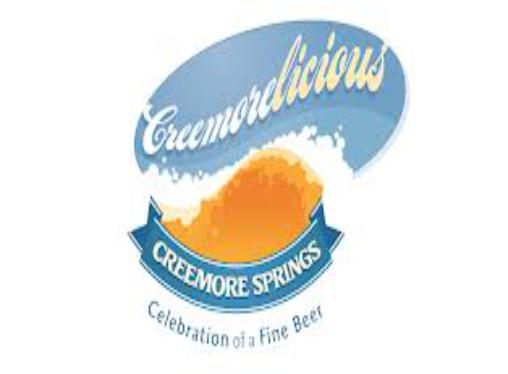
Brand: Creemore
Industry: Food